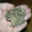
Label: frog